Column still

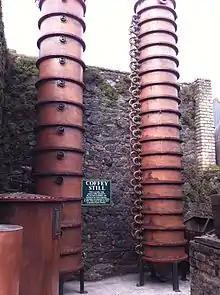
Coffey Still from Kilbeggan Distillery in County Westmeath in Ireland

In his patent application, Coffey claimed that his design made three new improvements over previous designs: